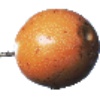
Label: Granadilla 1